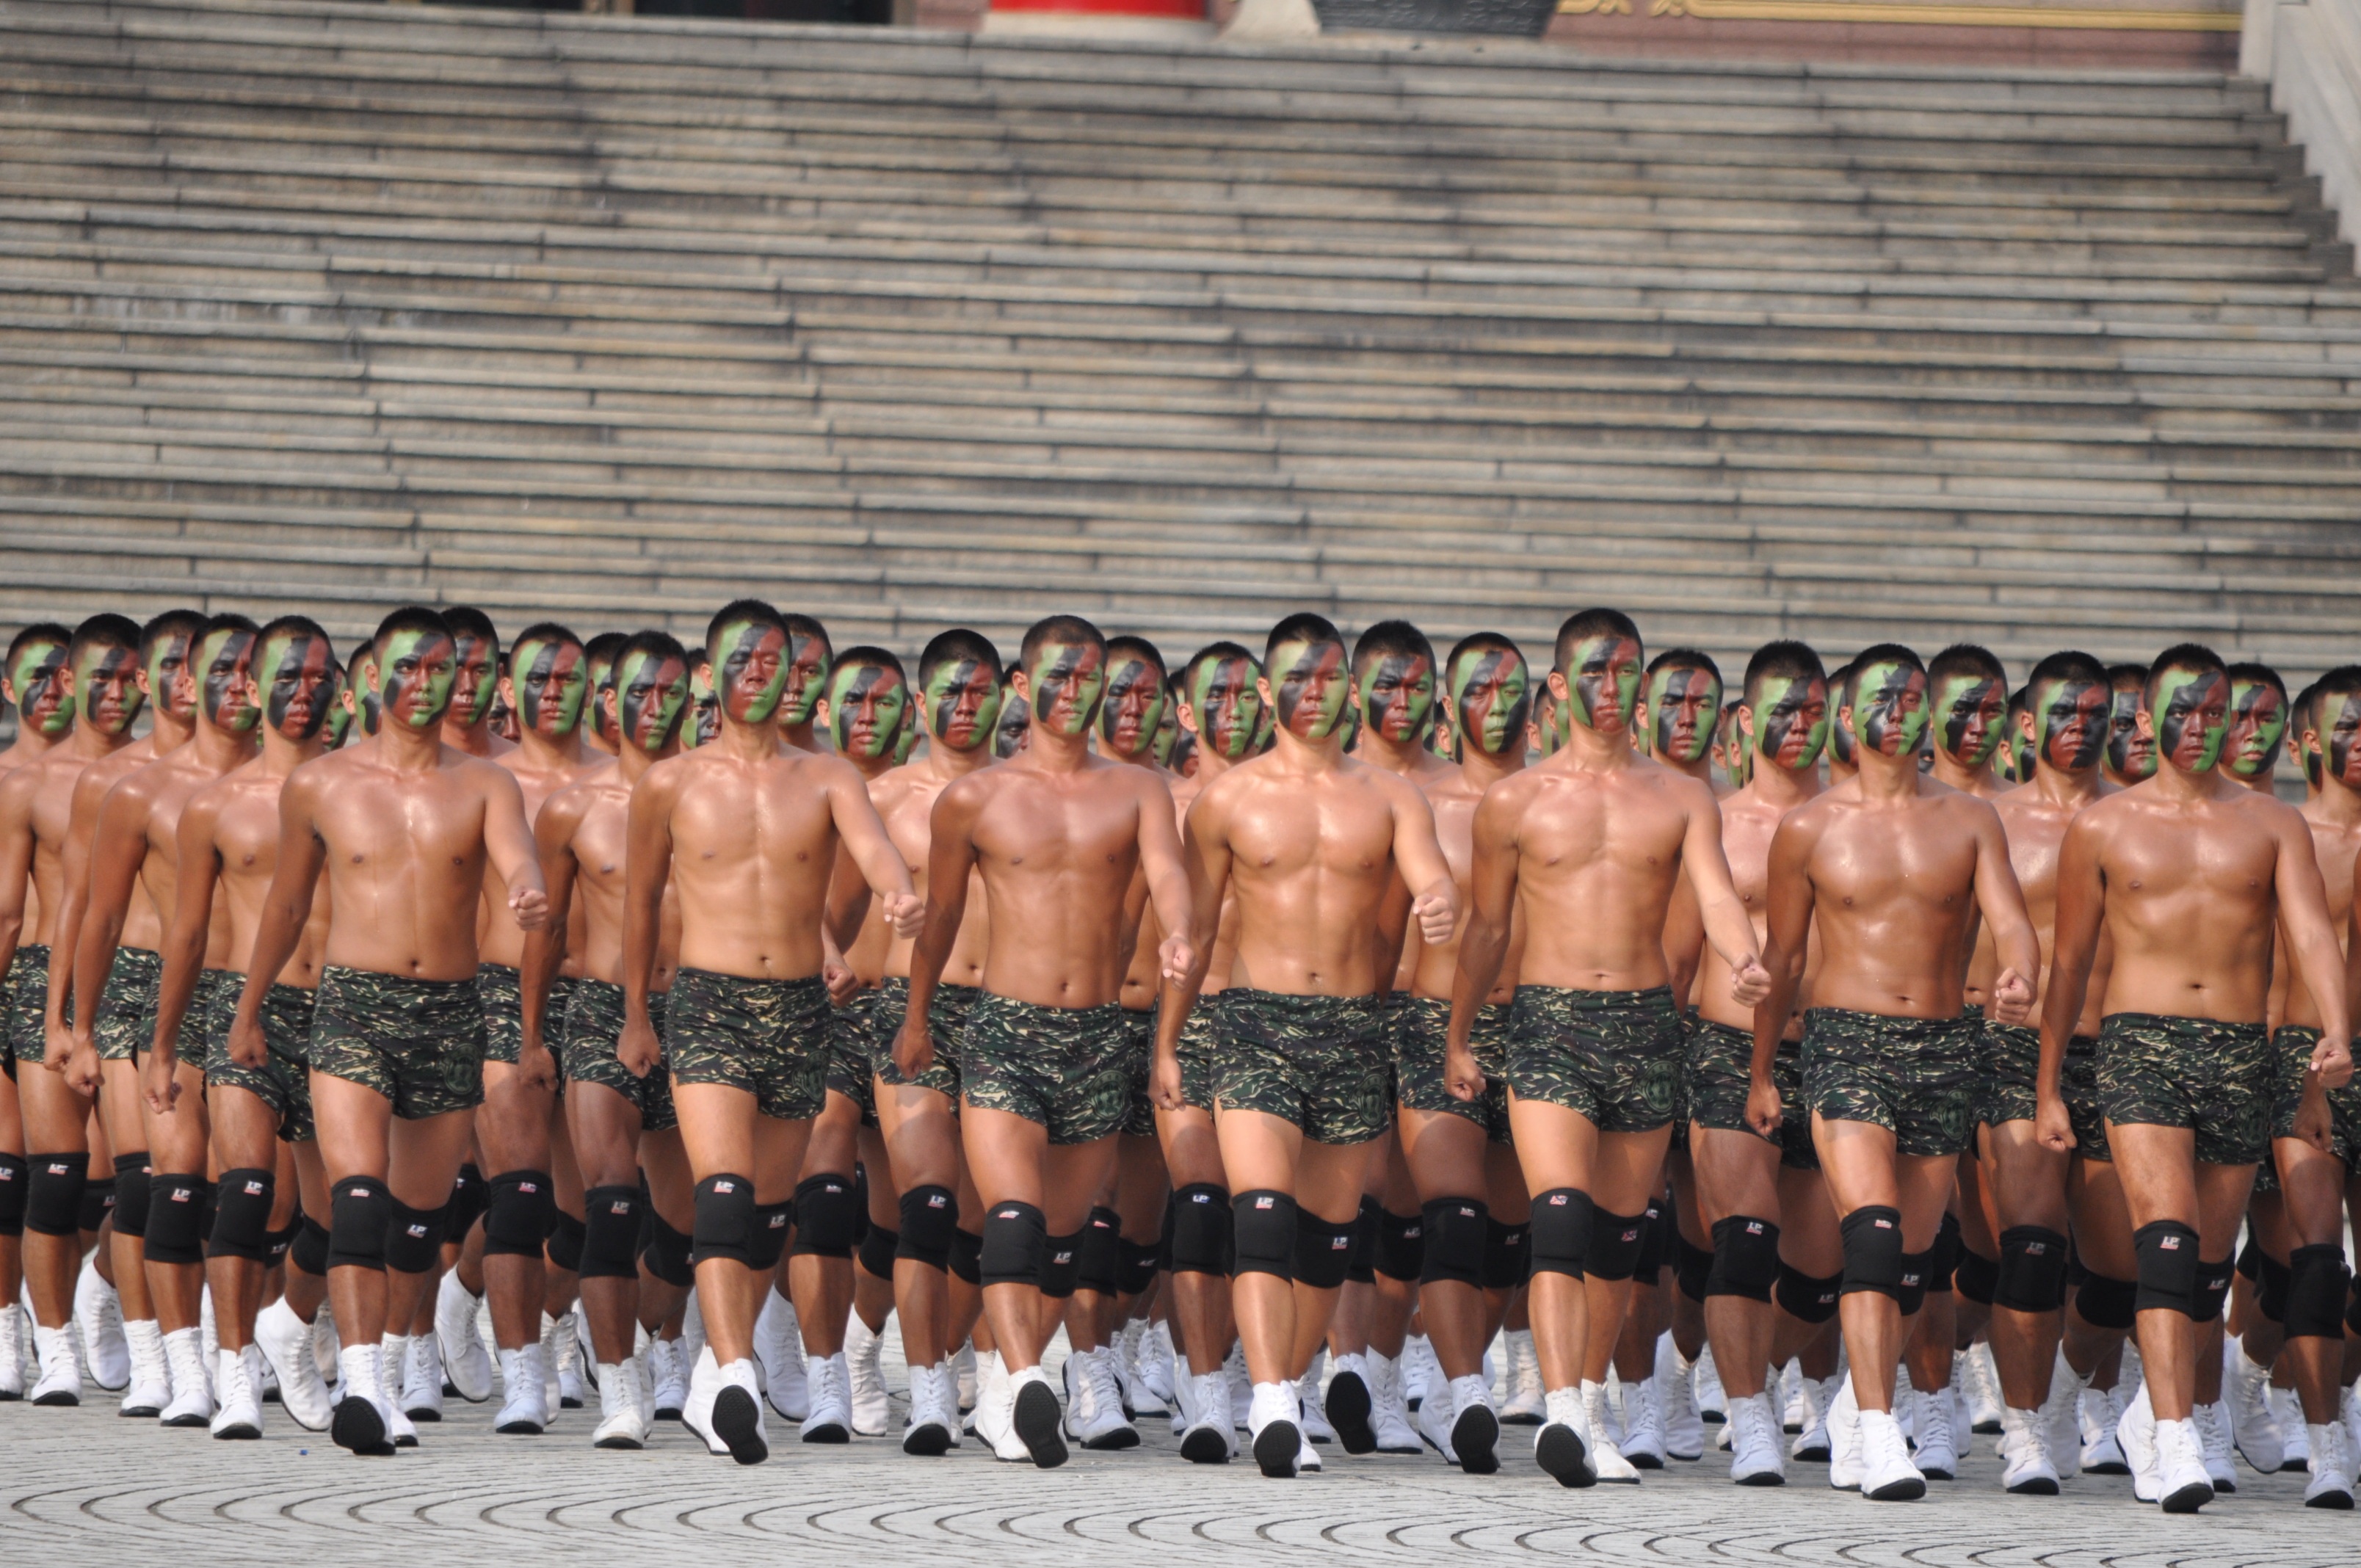
soldier, muscle, camouflage, shirtless, race, men, team, taiwan, frogman, marines, barechestedness, guojun, takeo